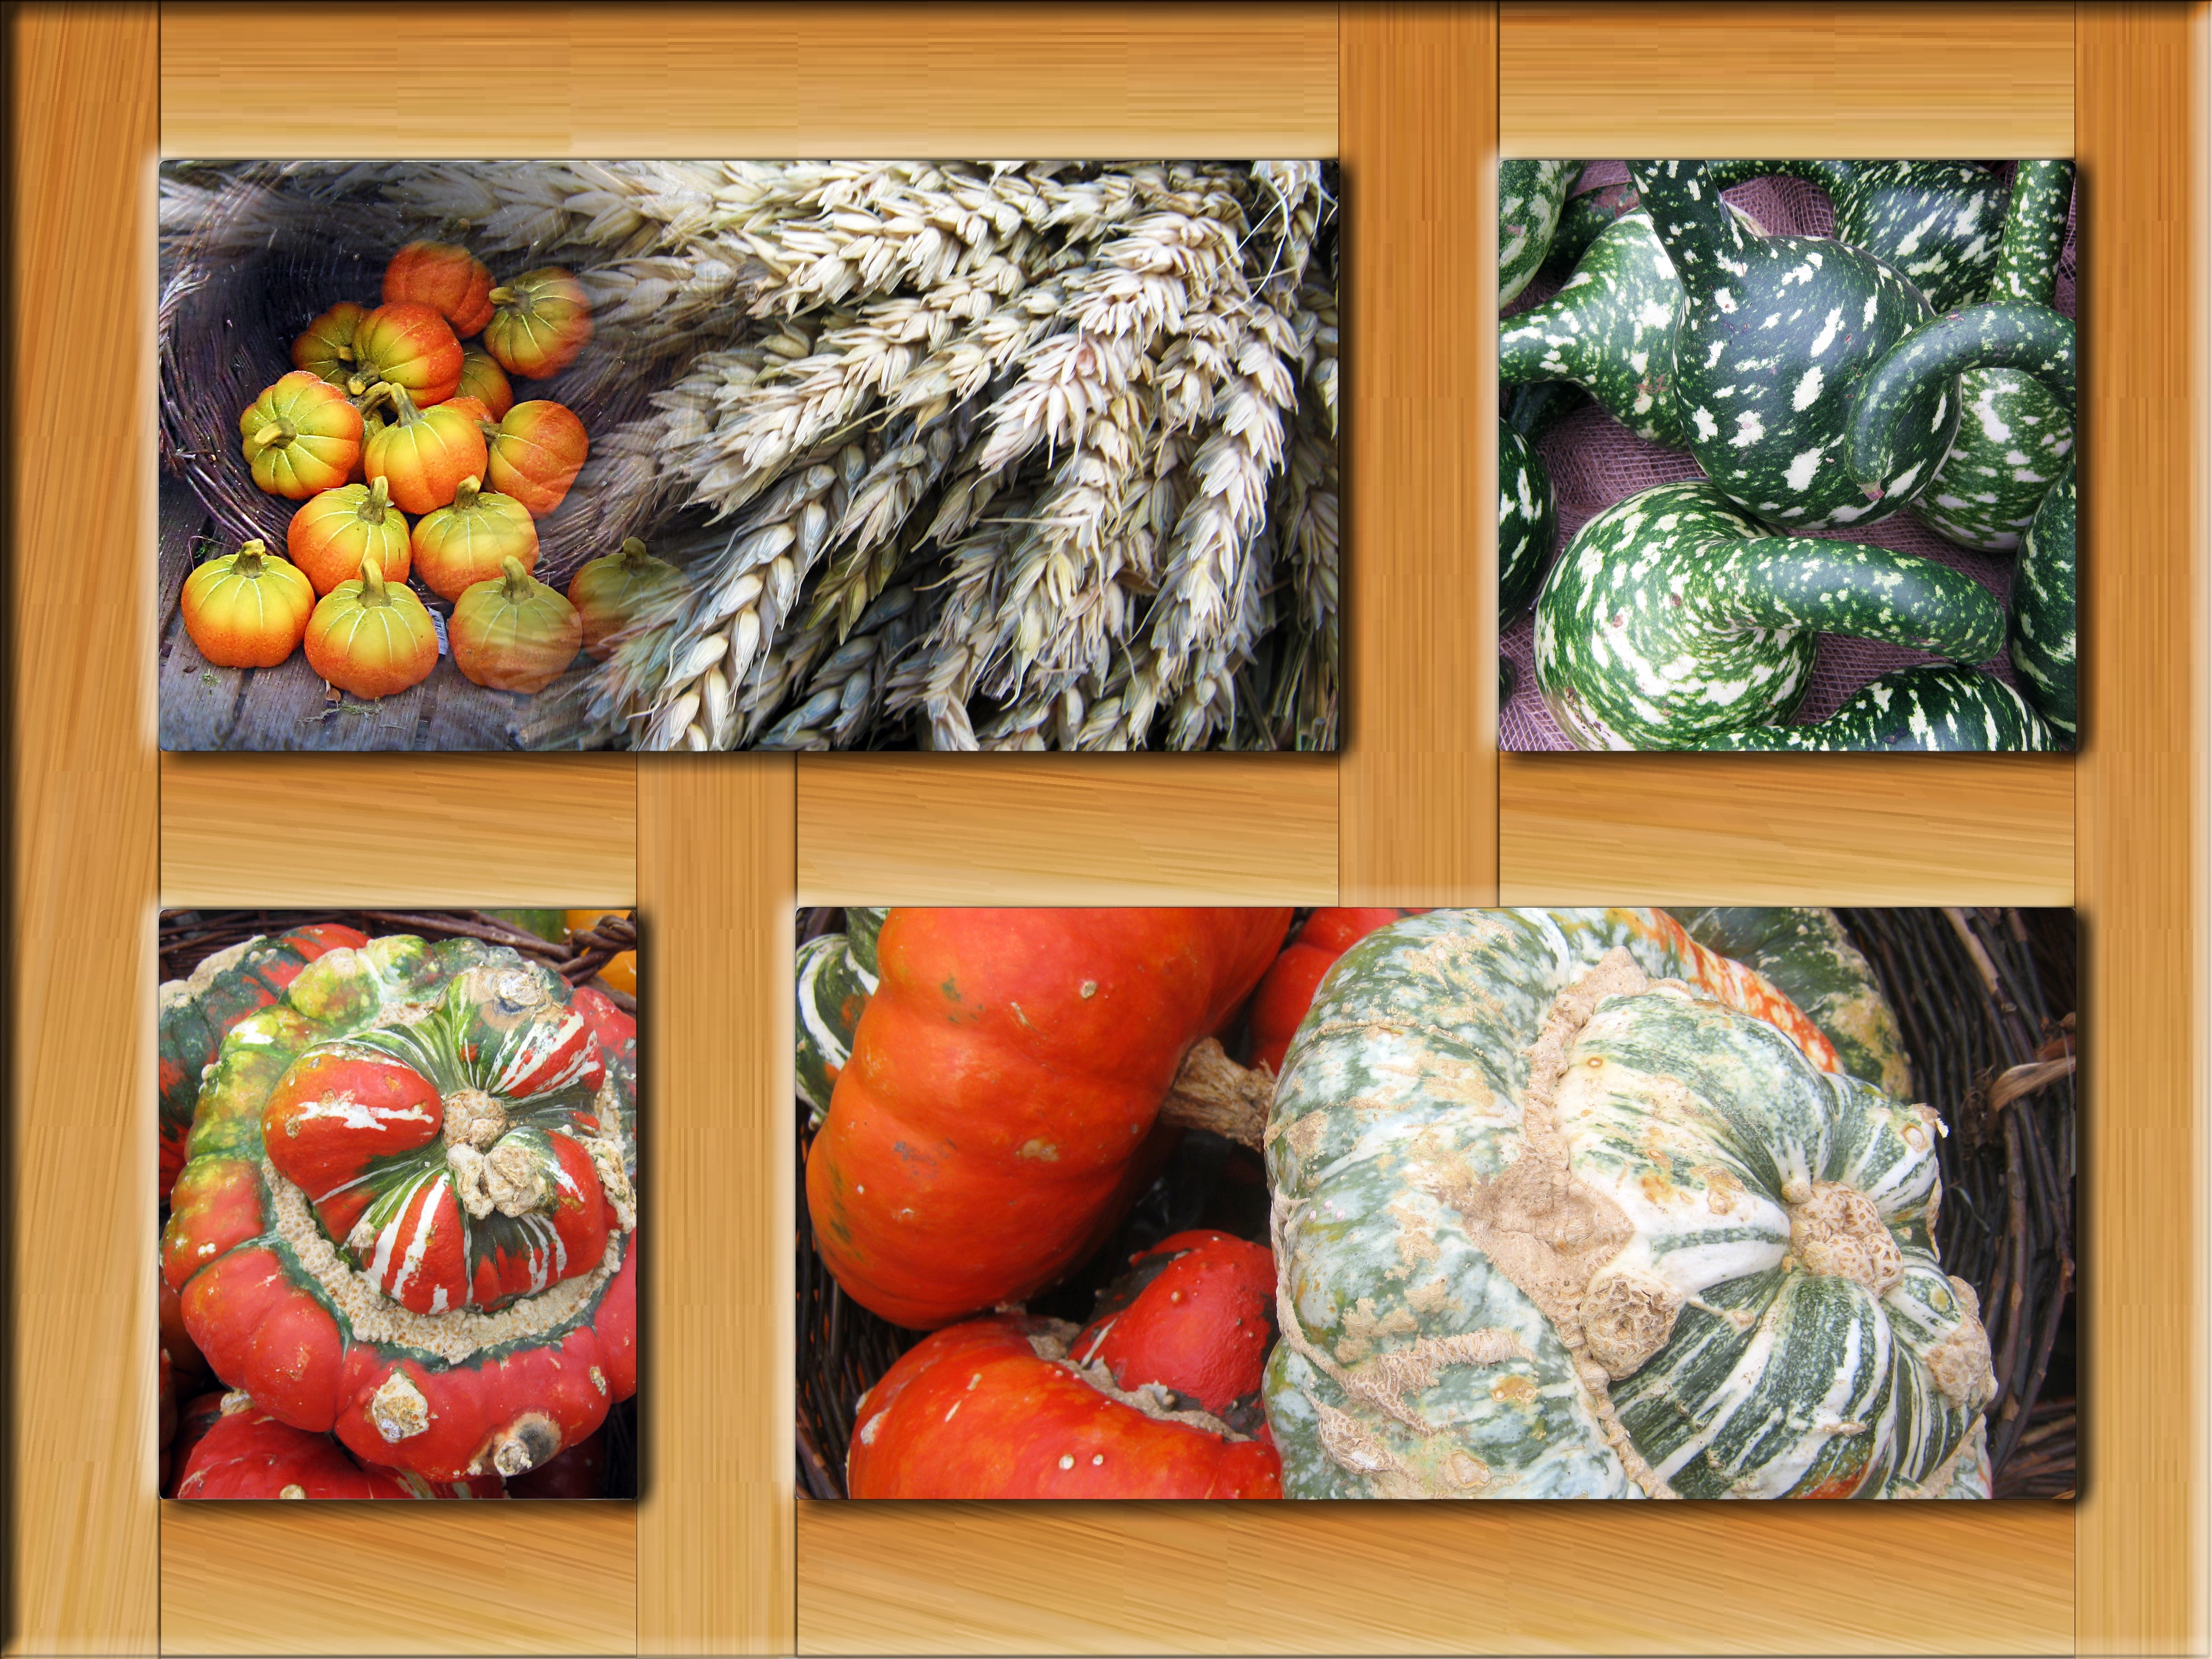
plant, decoration, food, harvest, produce, vegetable, color, autumn, frame, colorful, still life, painting, thanksgiving, art, poster, cereals, carving, october, floristry, pumpkins, autumn decoration, modern art, flowering plant, land plant